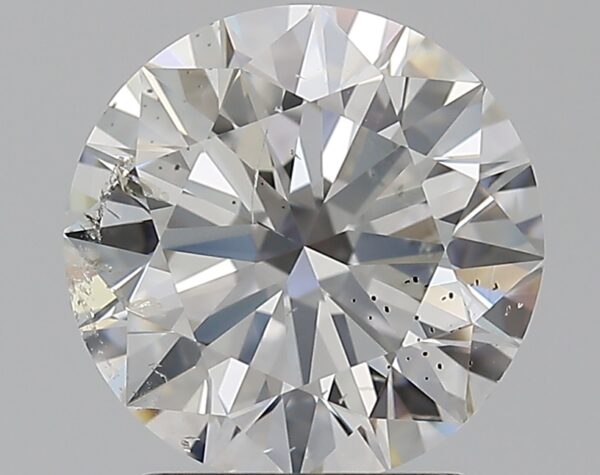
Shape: round
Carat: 2.01
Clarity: SI2
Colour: G
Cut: EX
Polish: EX
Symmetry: EX
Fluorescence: ST
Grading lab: GIA
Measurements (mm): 8.05 x 8.1 x 4.95